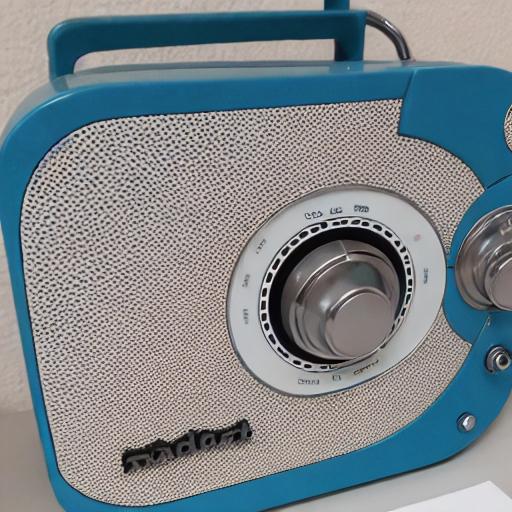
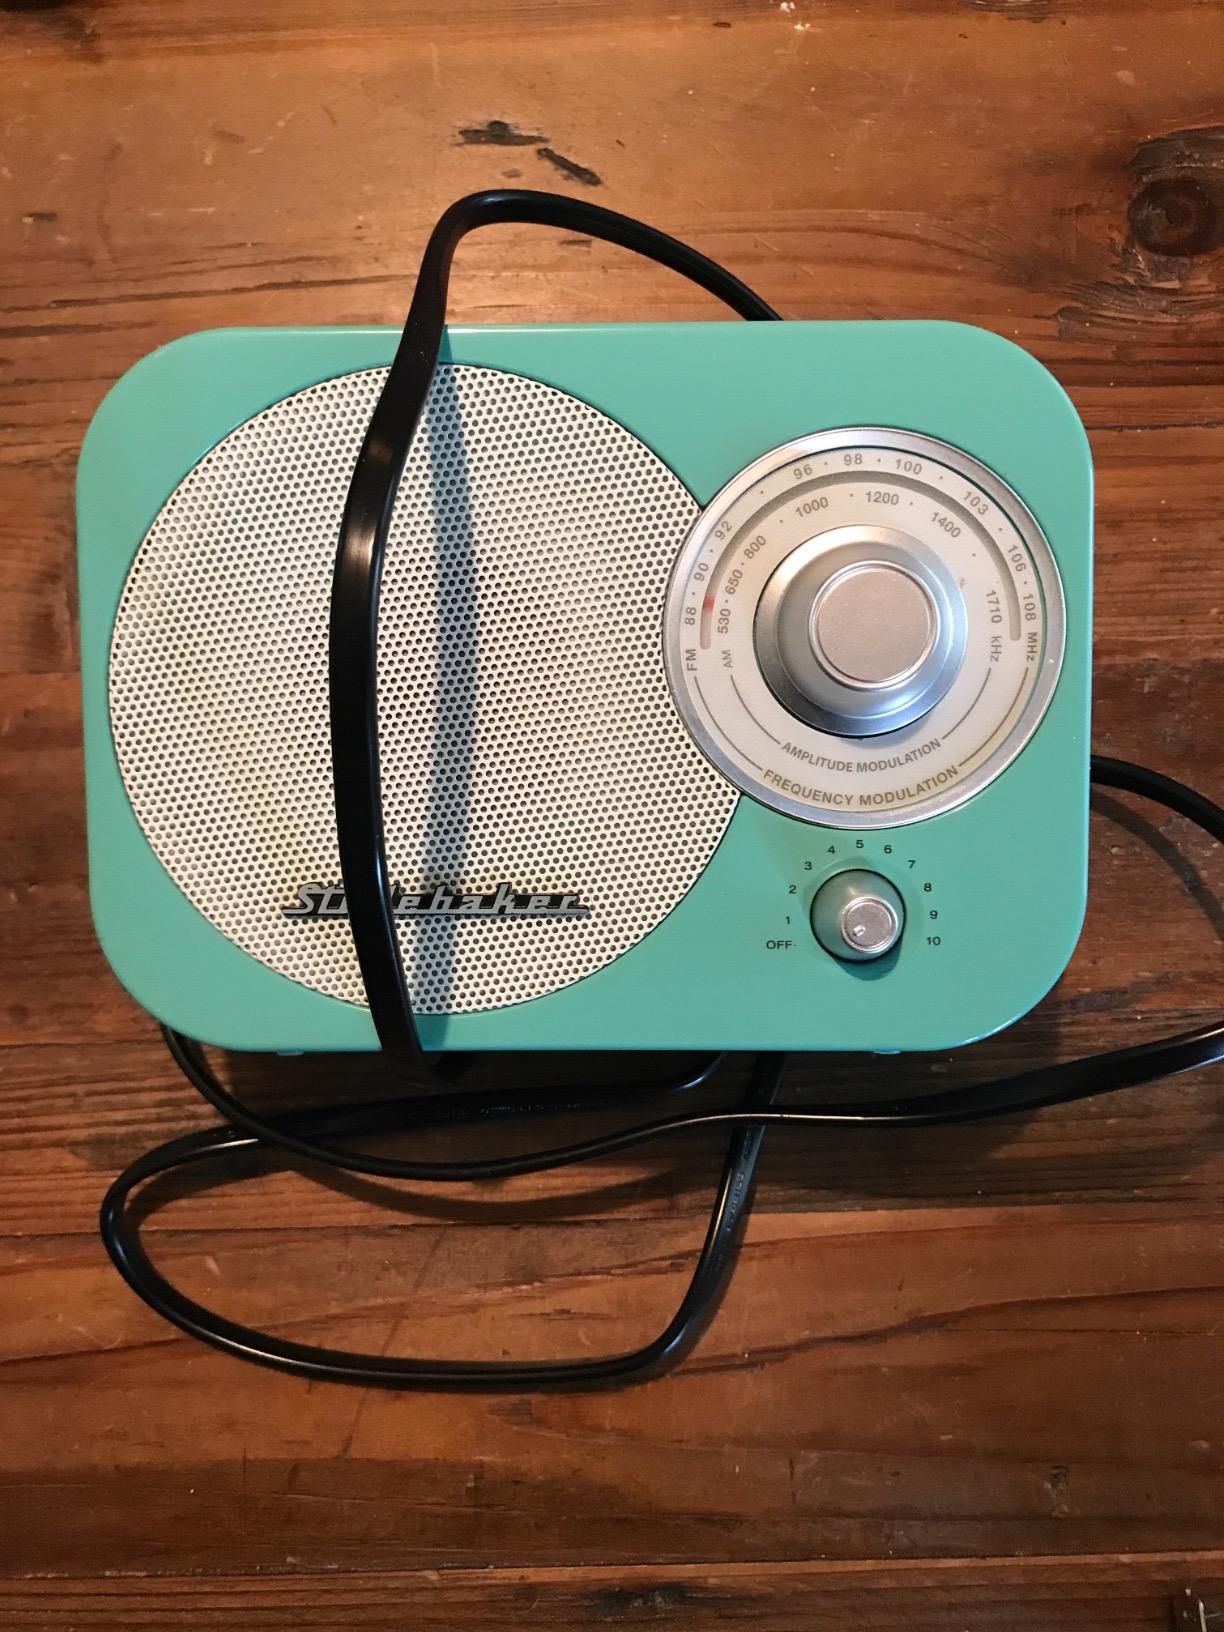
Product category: radio
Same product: no